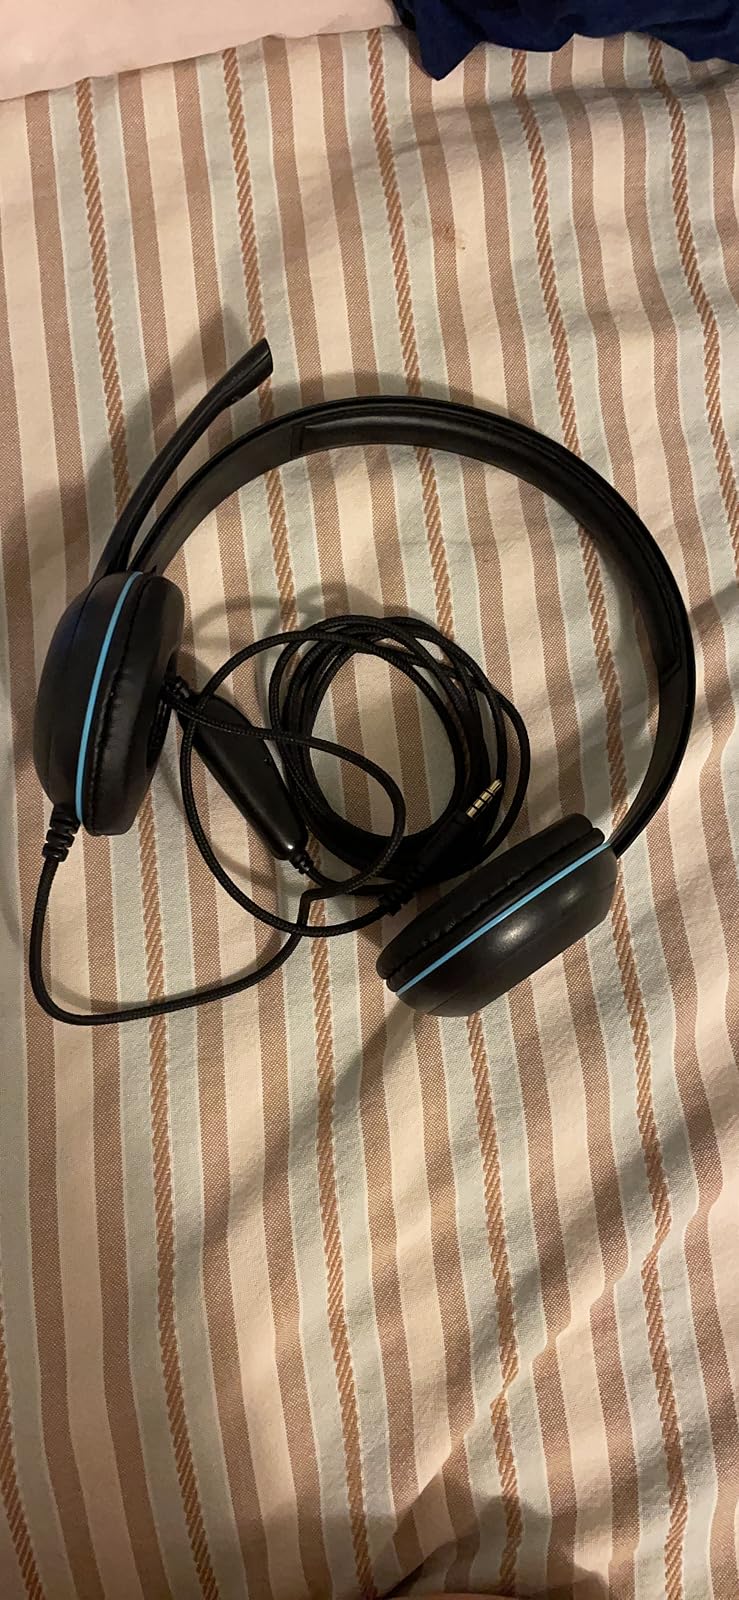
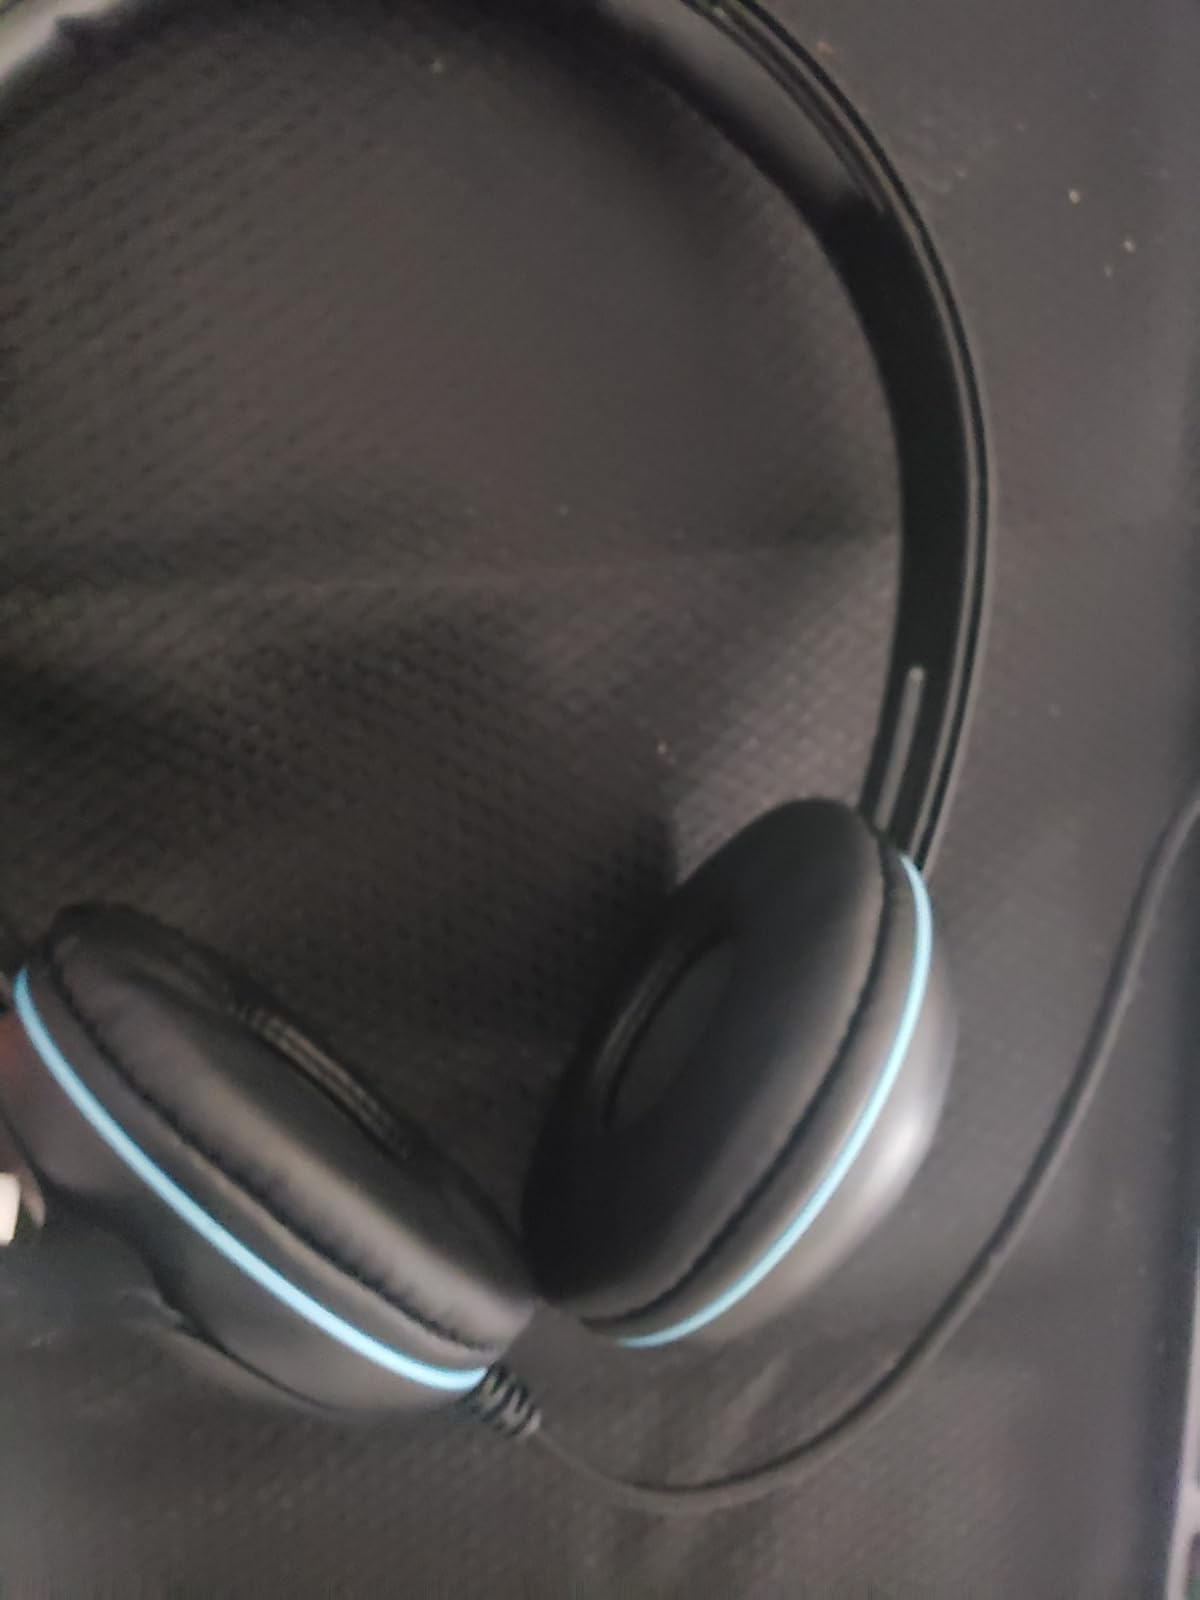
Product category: headphones
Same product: yes